African National Congress

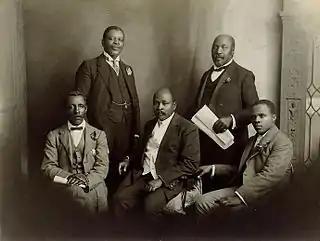

A successor of the Cape Colony's Imbumba Yamanyama organisation, the ANC was founded as the South African Native National Congress in Bloemfontein on 8 January 1912, and was renamed the African National Congress in 1923. Pixley ka Isaka Seme, Sol Plaatje, John Langalibalele Dube, and Walter Rubusana founded the organisation, who, like much of the ANC's early membership, were from the conservative, educated, and religious professional classes of black South African society. Although they would not take part, Xhosa chiefs would show huge support for the organisation; as a result, King Jongilizwe donated 50 cows to it during its founding. Around 1920, in a partial shift away from its early focus on the "politics of petitioning", the ANC developed a programme of passive resistance directed primarily at the expansion and entrenchment of pass laws. When Josiah Gumede took over as ANC president in 1927, he advocated for a strategy of mass mobilisation and cooperation with the Communist Party, but was voted out of office in 1930 and replaced with the traditionalist Seme, whose leadership saw the ANC's influence wane.